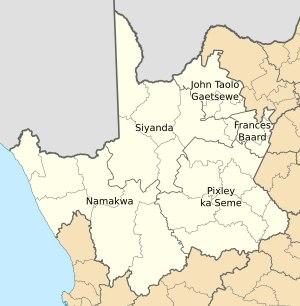
Le Cap-Nord est une province de l'Afrique du Sud, formée en 1994 de la partie septentrionale de la province du Cap dissoute. Son chef-lieu est Kimberley.